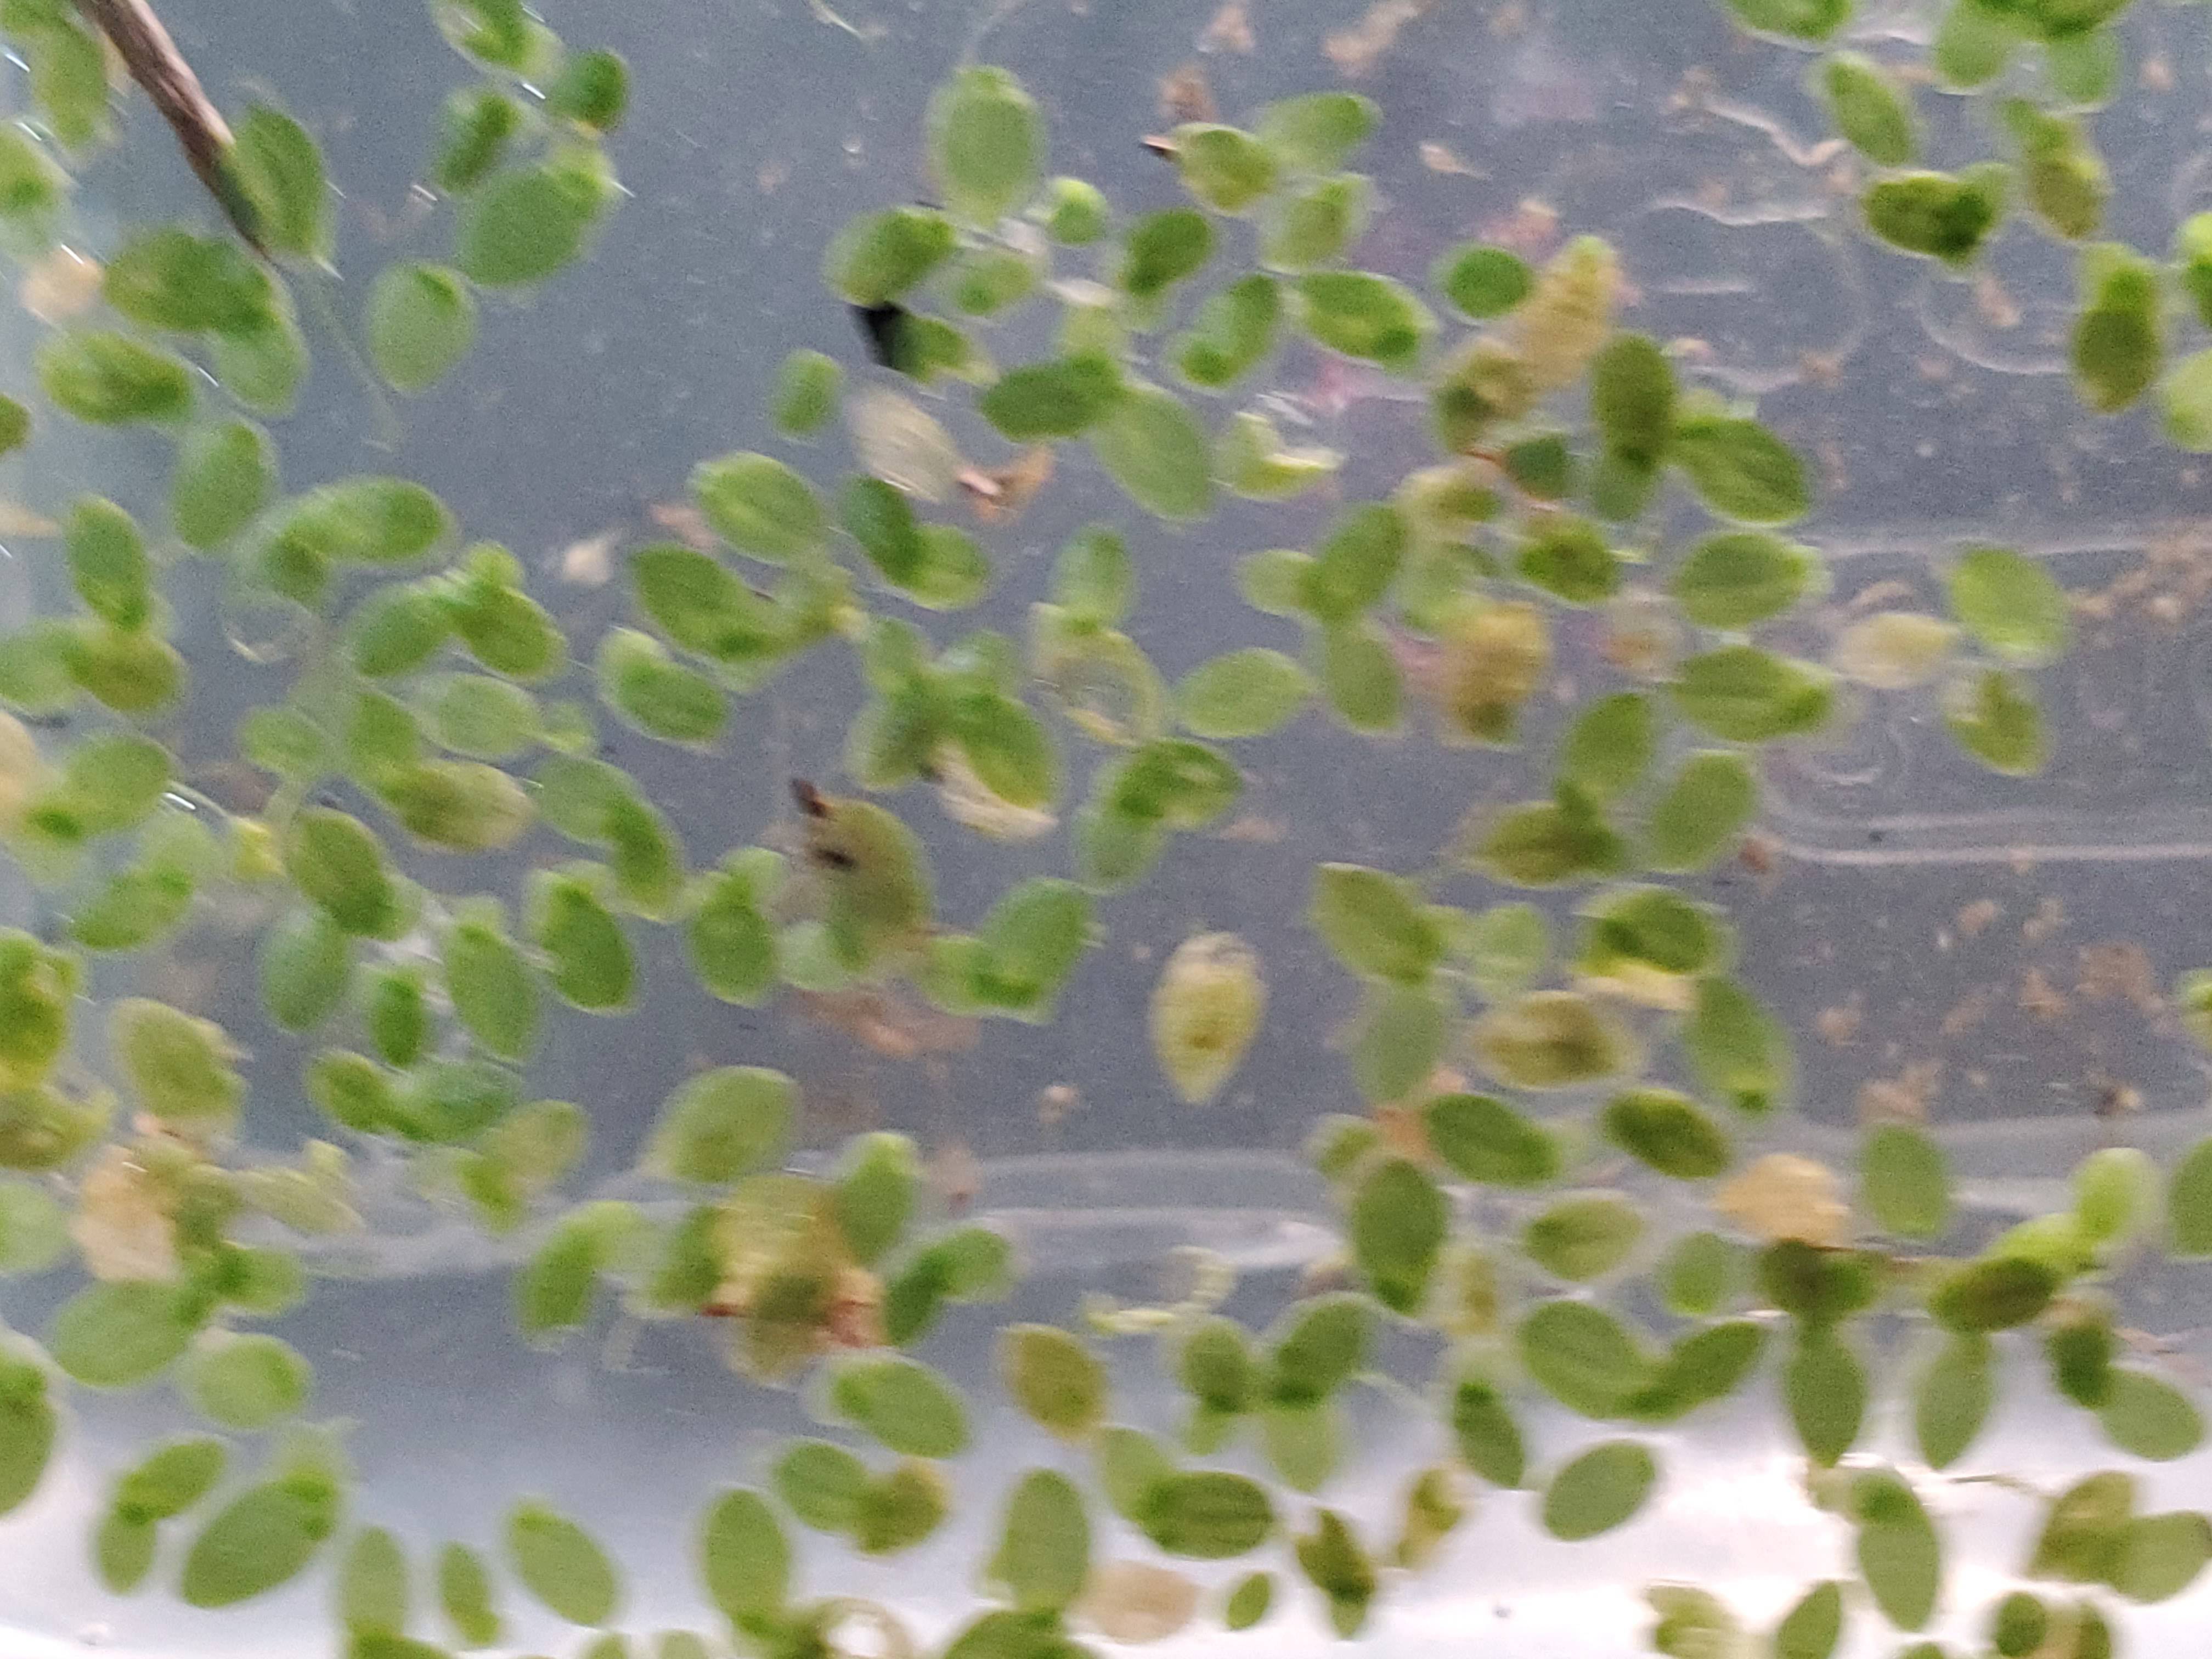
Species: Common Duckweeds (Lemna minor)